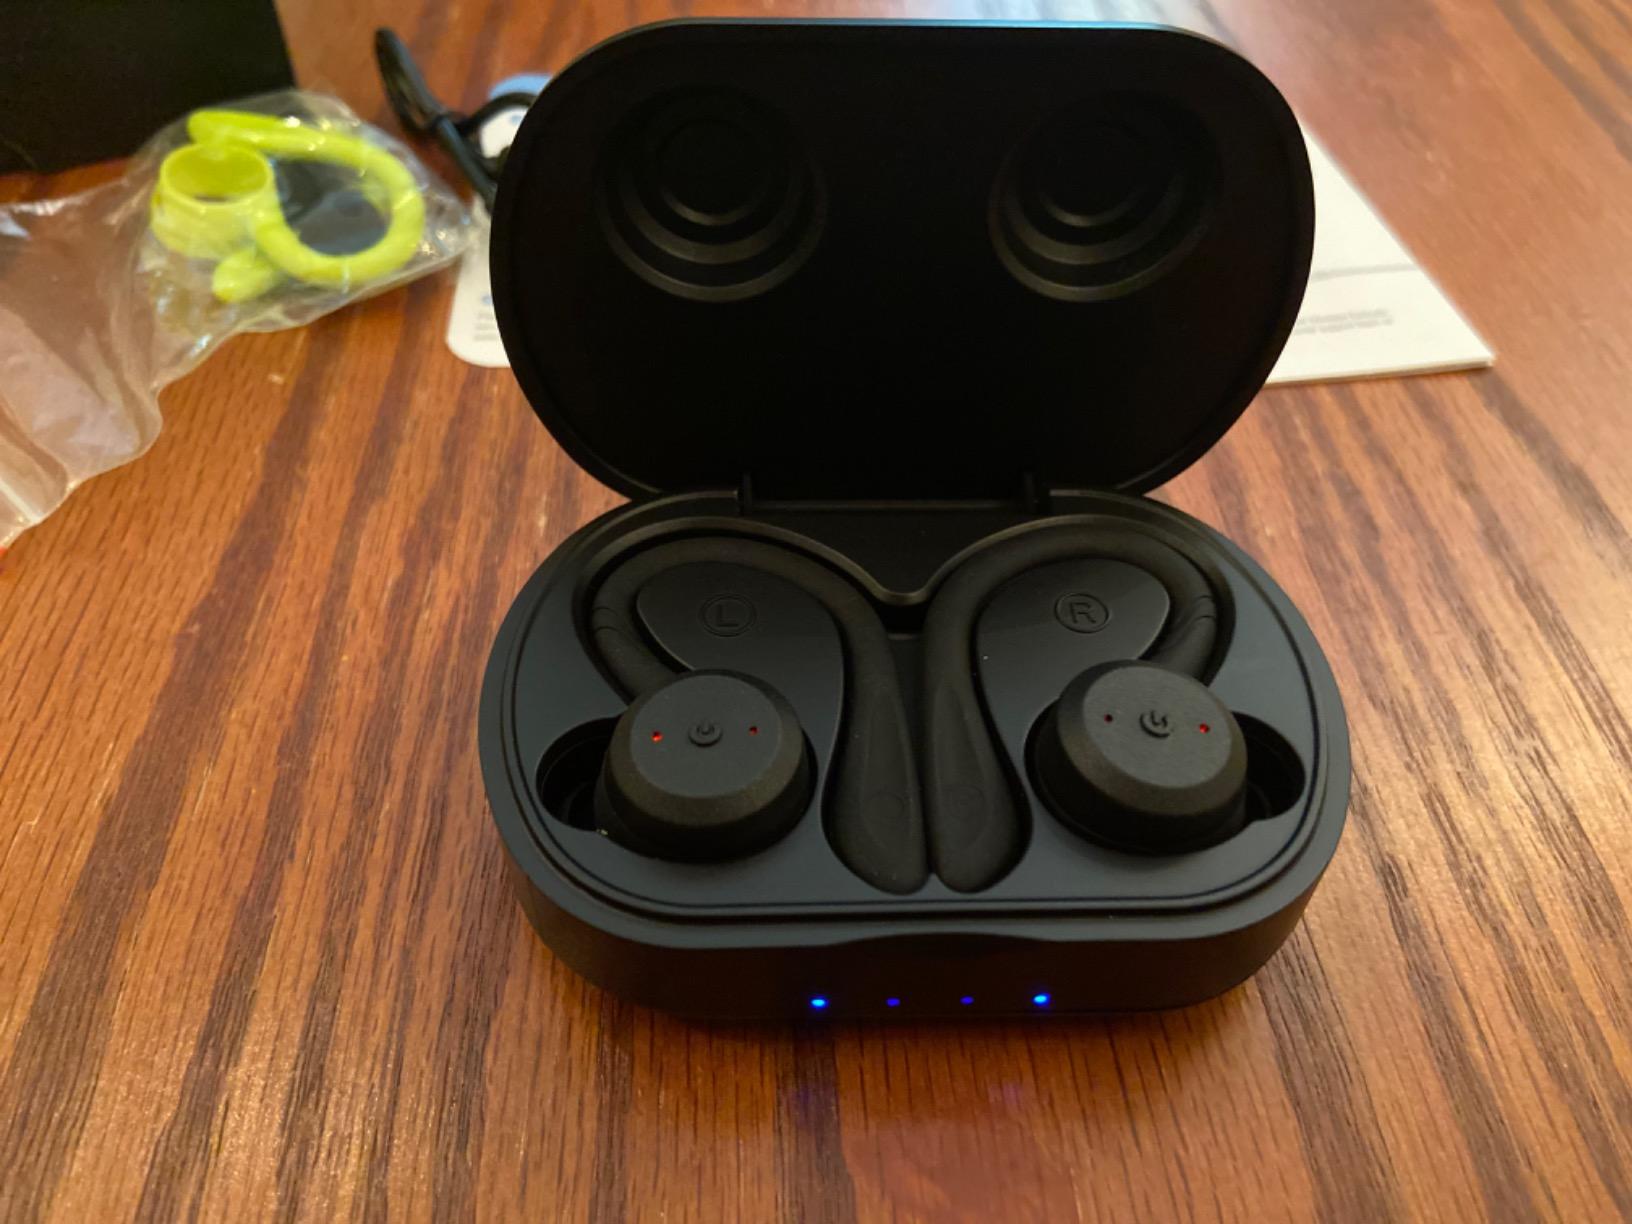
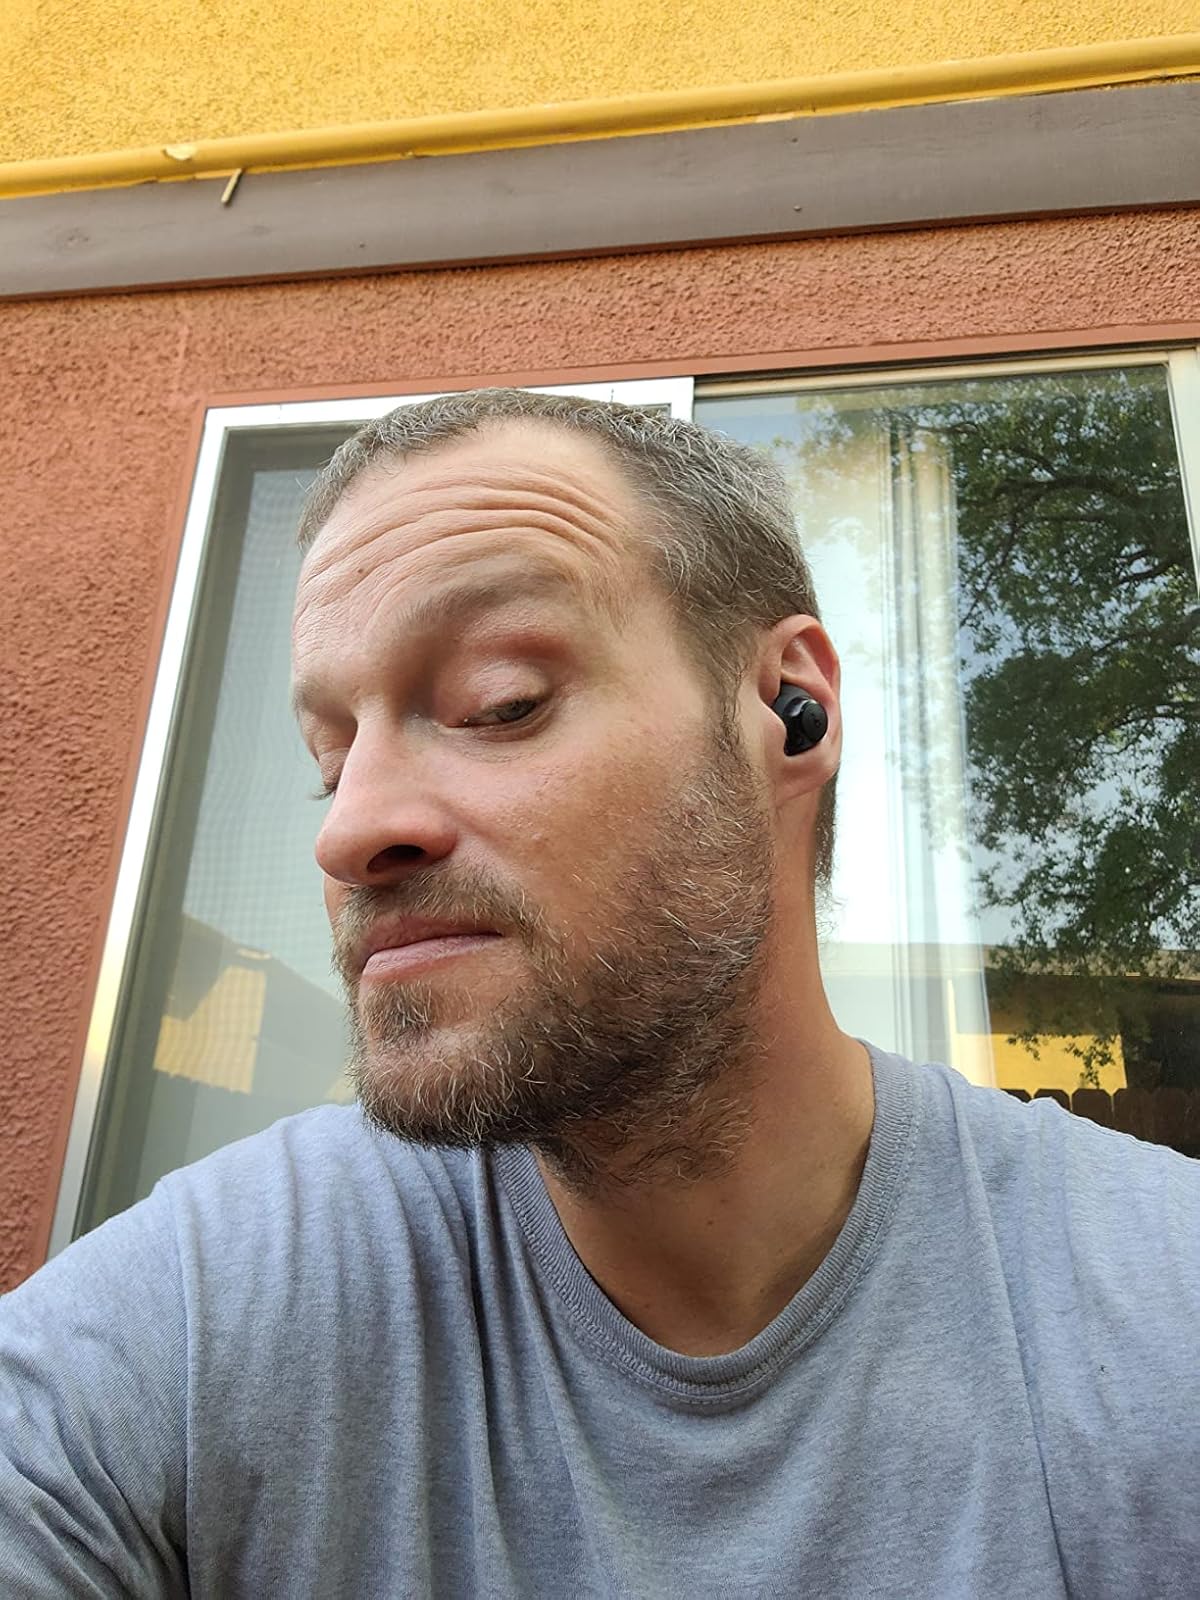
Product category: earbuds
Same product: no